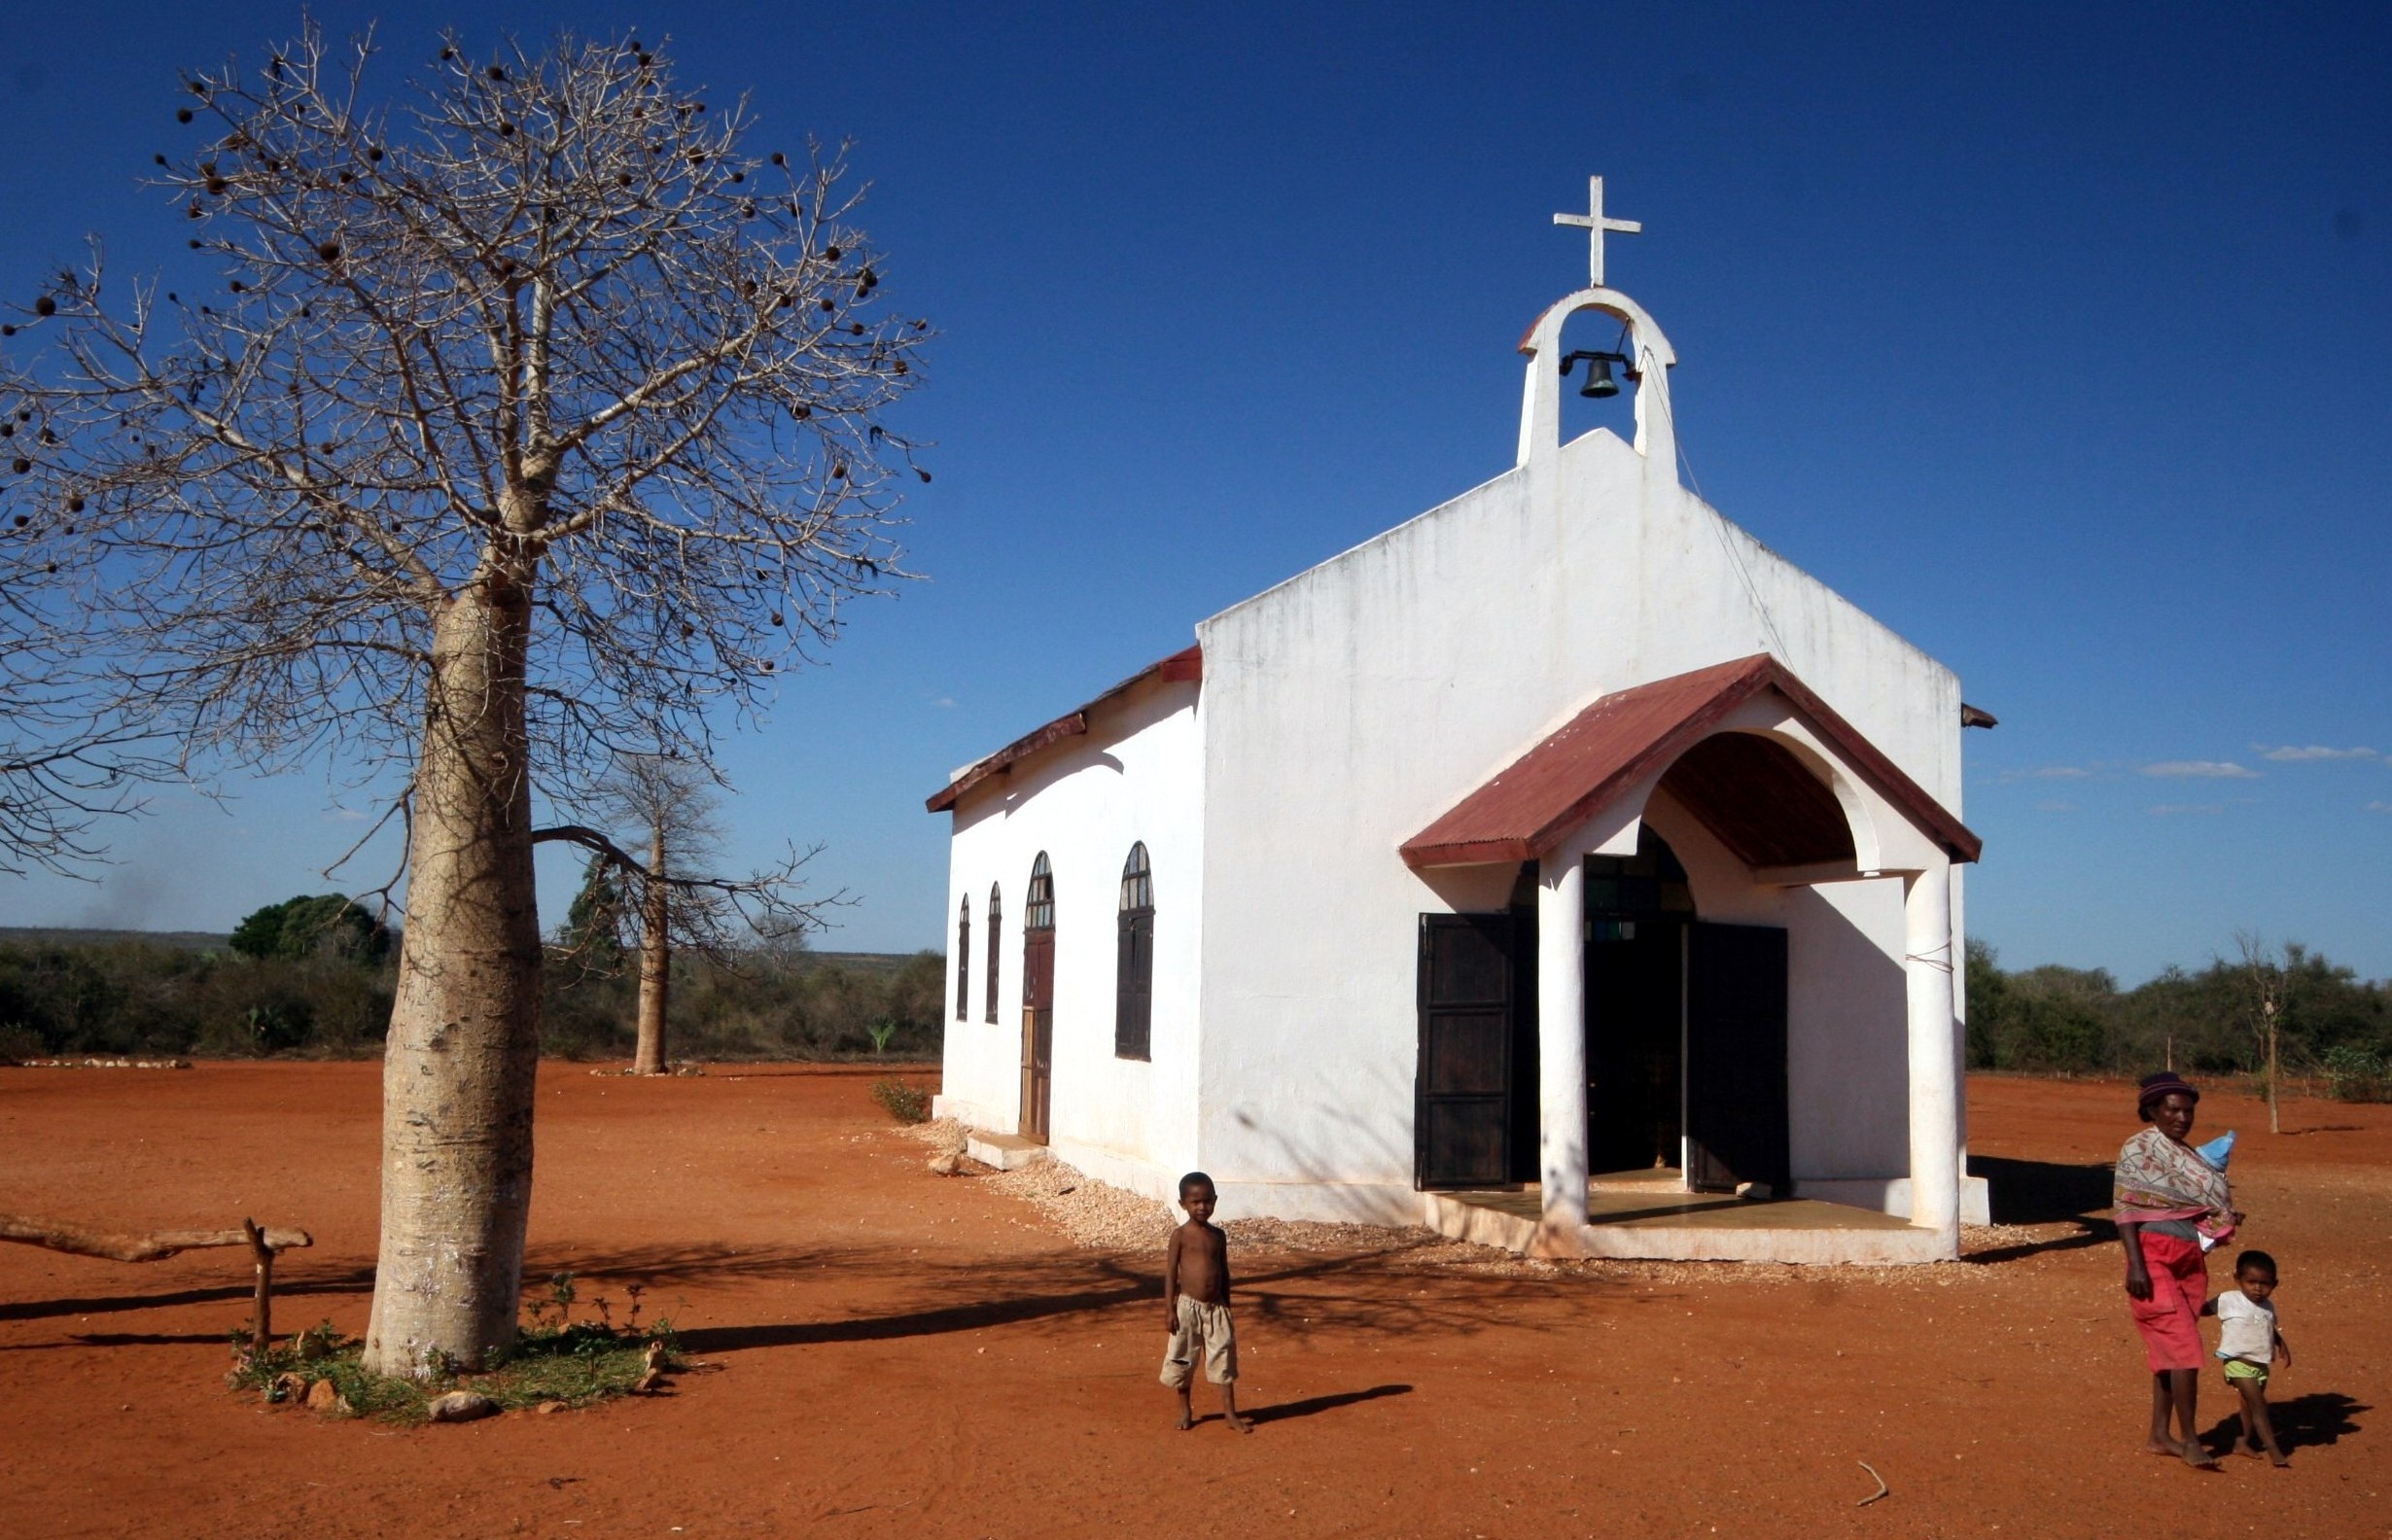
house, building, tower, religion, church, chapel, place of worship, catholic, madagascar, locals, spanish missions in california